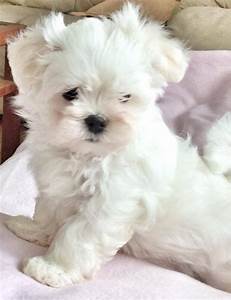
Label: dog